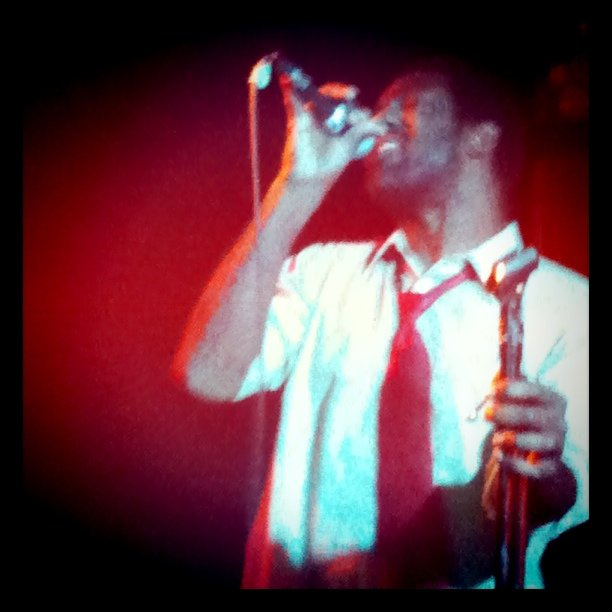
user: Given an image and a question. Answer the question in a short answer. Question: Originating in japan what is this leisure activity called? Short Answer:
assistant: karaoke